Aurora, Illinois

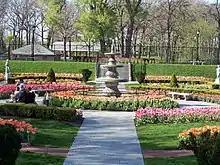
The Phillips Park 'Sunken Garden'

According to the 2021 census gazetteer files, Aurora has a total area of , of which (or 97.94%) is land and (or 2.06%) is water.